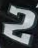
Number: 2